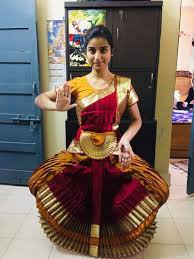
Dance form: bharatanatyam